Phlake

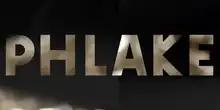
Official artwork of Phlake

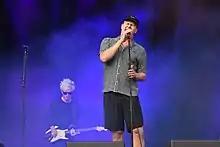
Phlake at Malmöfestivalen, Sweden, 2018.

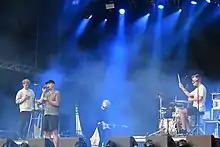
Phlake at Malmöfestivalen, Sweden, 2018.

Phlake is a Danish R&B and soul group, consisting of Mads Bo (vocals) and Jonathan Elkær (beats). The group released their first single in 2015, called "So Faded", which had some success in Denmark, but did not enter the official single chart. However on 16 October 2015, the single "Pregnant" was released and entered the Danish singles chart at number 9. The official international music video for "Pregnant" was released on YouTube by Sony Music on 11 March 2016. The video was also released in several countries, with the song gaining recognition in Sweden. They have also played at Norwegian music festival .